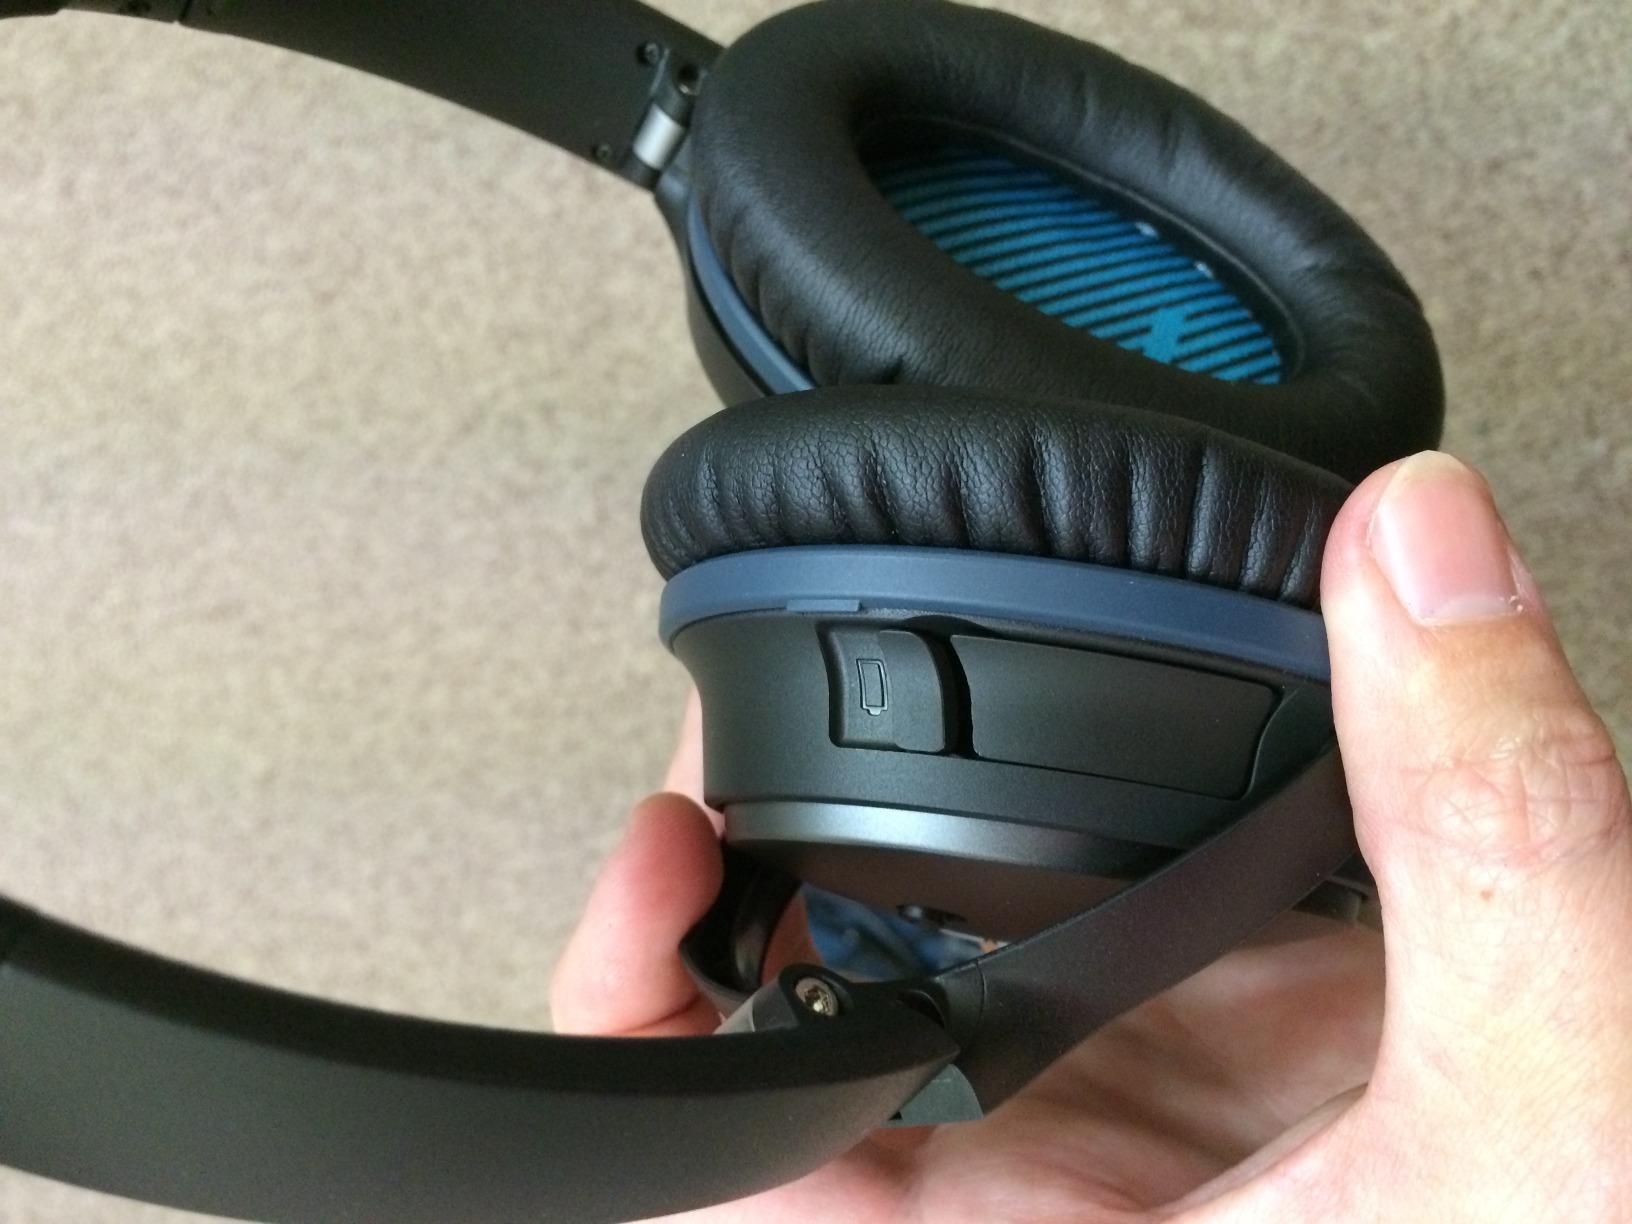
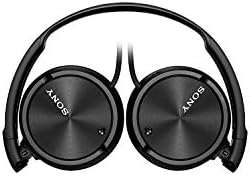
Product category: headphones
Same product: no